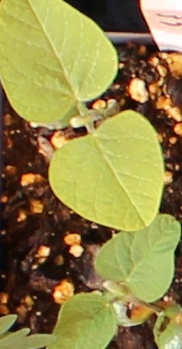
Label: Soybean